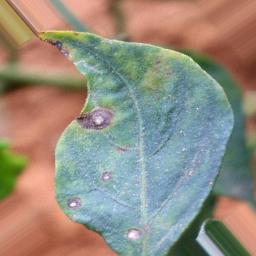
Label: cercospora